Carrie Ingalls

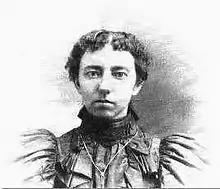

Caroline Celestia Ingalls Swanzey (August 3, 1870 – June 2, 1946) was the third child of Charles and Caroline Ingalls, and was born in Montgomery County, Kansas. She was a younger sister of Laura Ingalls Wilder, who is known for her "Little House" books.